Charbonnières, Eure-et-Loir

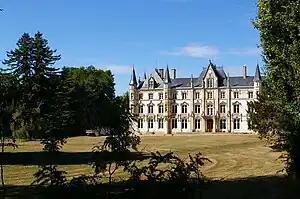
Château de Charbonnières

Charbonnières is a commune in the Eure-et-Loir department in northern France.